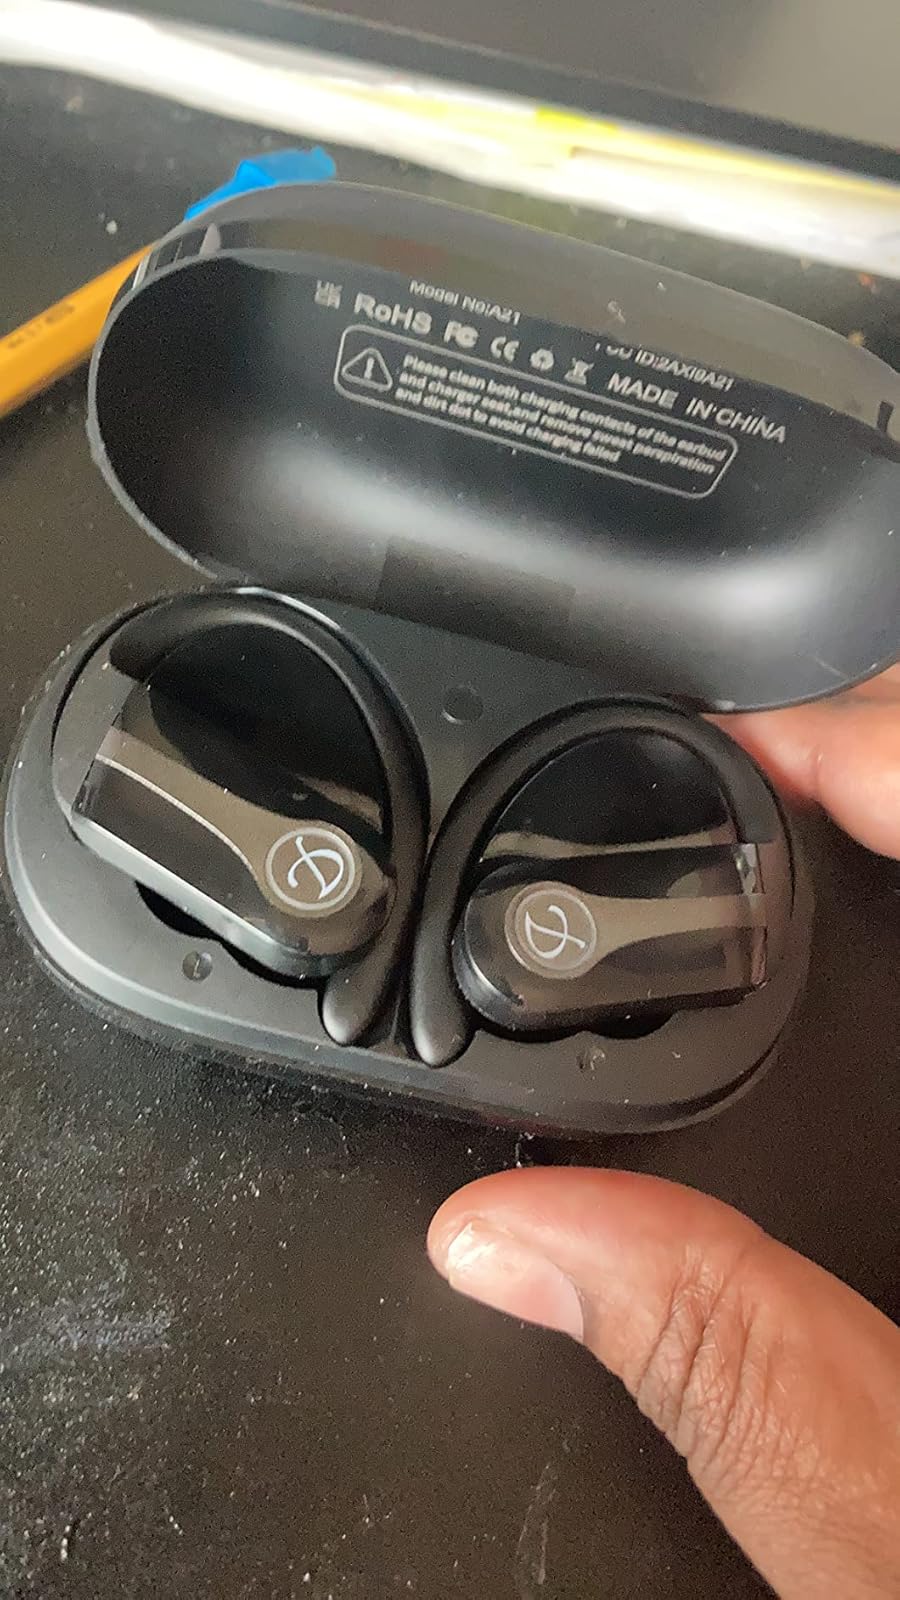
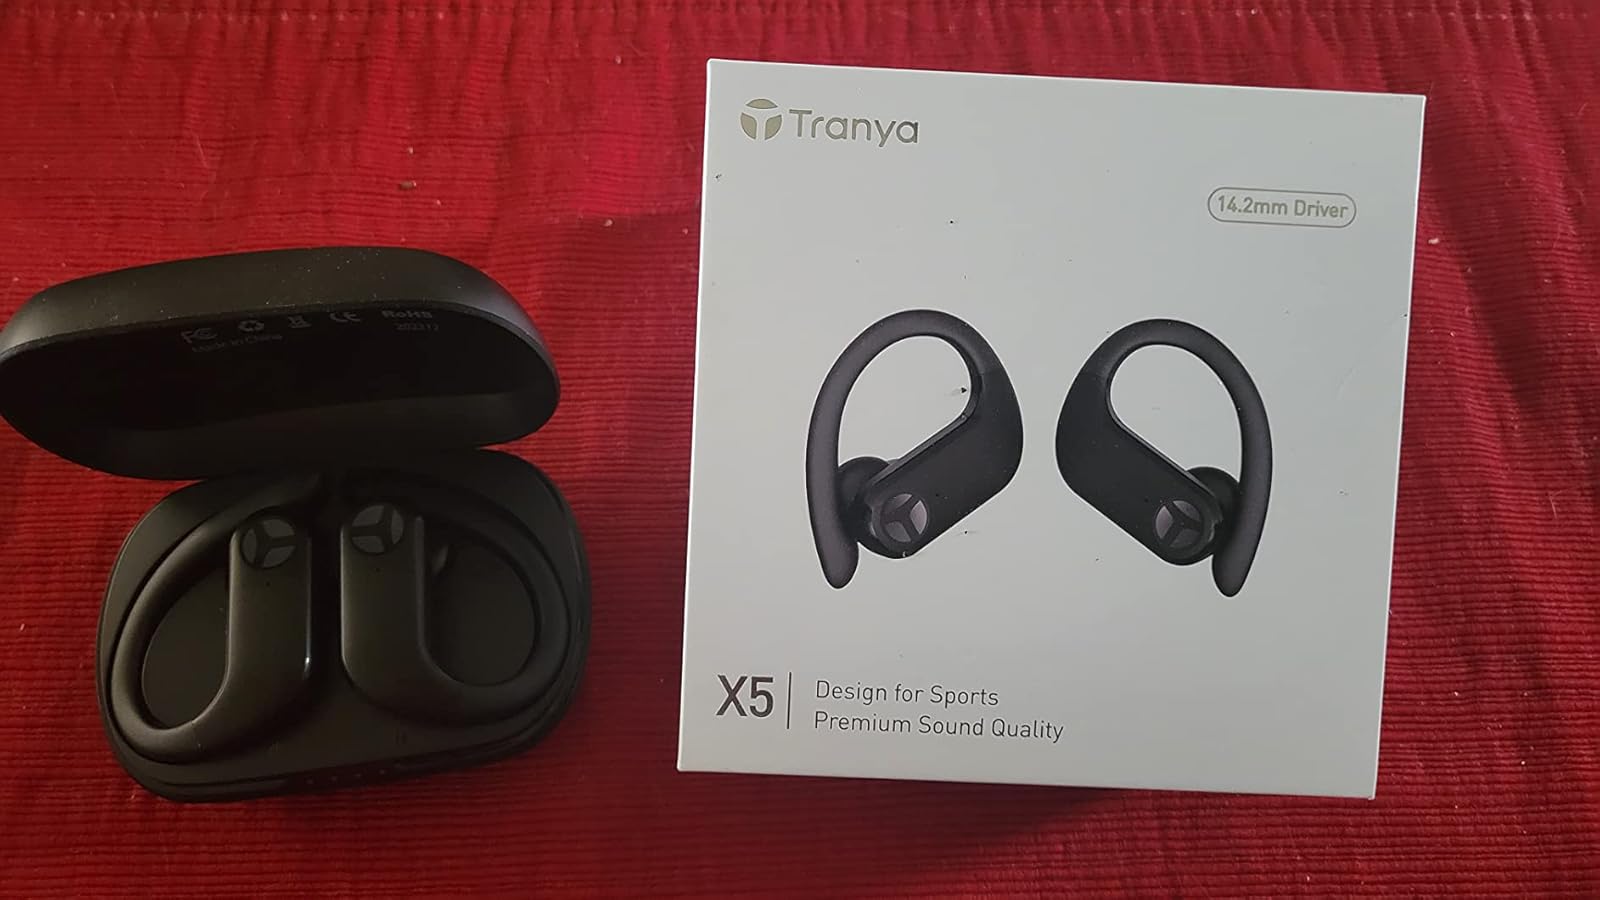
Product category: earbuds
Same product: no